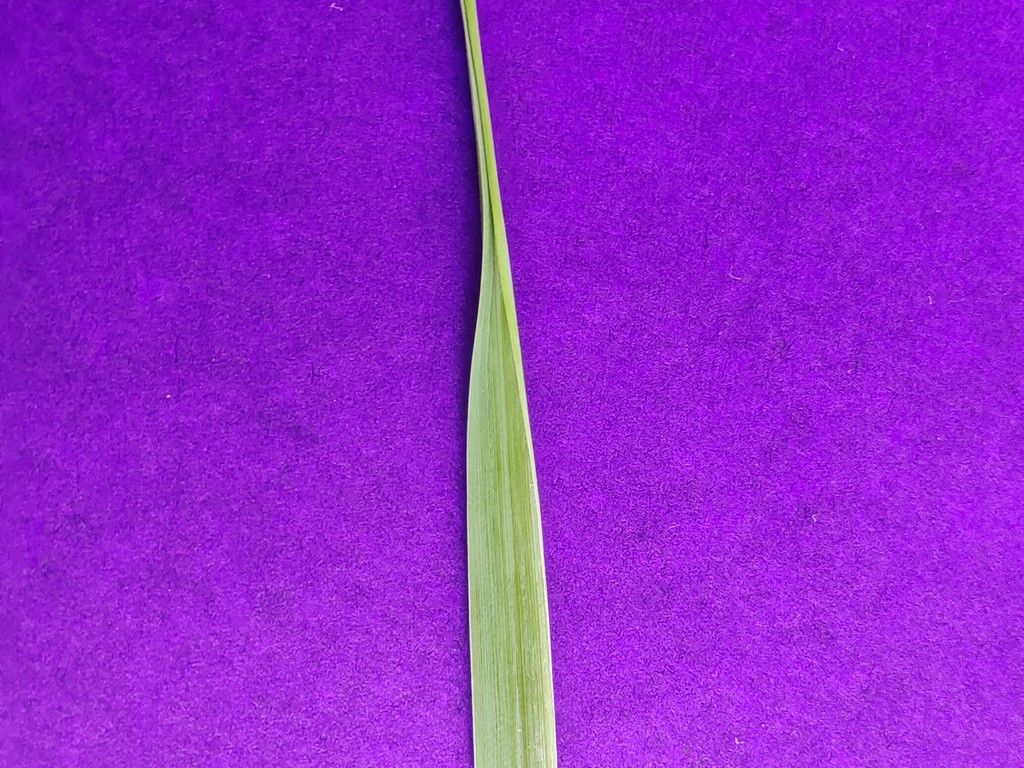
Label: Healthy